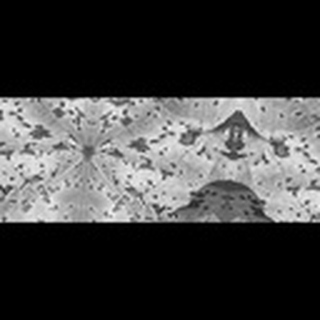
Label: cotton_bacterial_blight